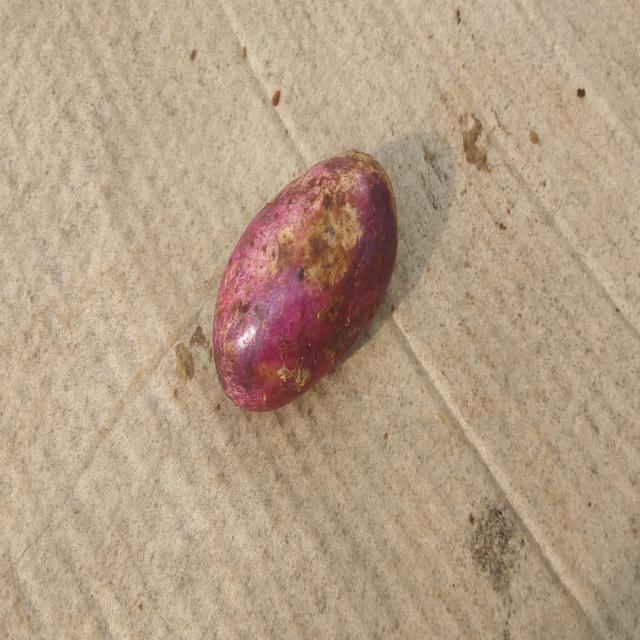
Plum grade: cracked